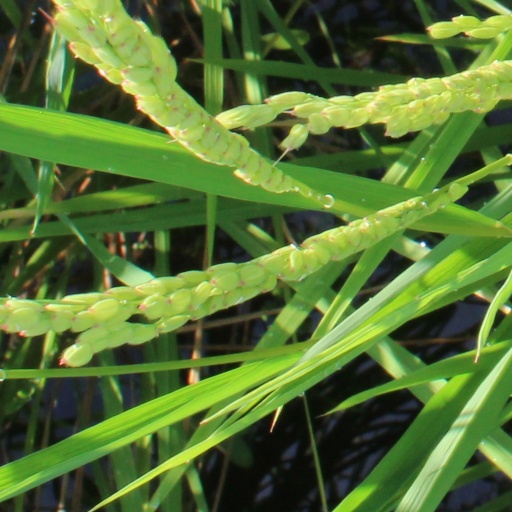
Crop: rice